Agustina de Aragón

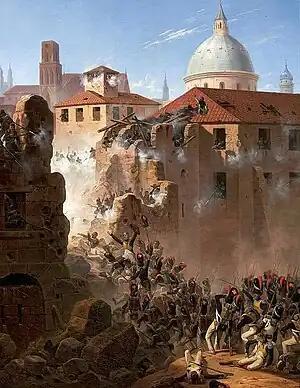
"Assault on Saragossa" by January Suchodolski, 1845

On June 15, 1808, the French army stormed the Portillo, an ancient gateway into the city defended by a hodgepodge battery of old cannons and a heavily outnumbered volunteer unit. Agustina, arriving on the ramparts with a basket of apples to feed the gunners, watched the nearby defenders fall to French bayonets. The Spanish troops broke ranks, having suffered heavy casualties, and abandoned their posts. With the French troops a few yards away, Agustina herself ran forward, loaded a cannon, and lit the fuse, shredding a wave of attackers at point-blank range.